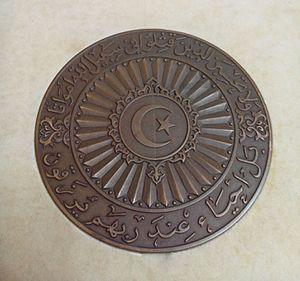
Médaille de chahid donnée à la famille
Un chahid est, en Algérie, le titre officiel de toute personne qui a combattu durant la guerre d'Algérie dans les rangs indépendantistes et qui est tombé au champ d'honneur ou qui est mort à la suite de son engagement. Les chahids sont désignés en Algérie comme « le symbole et la fierté de la Nation ».